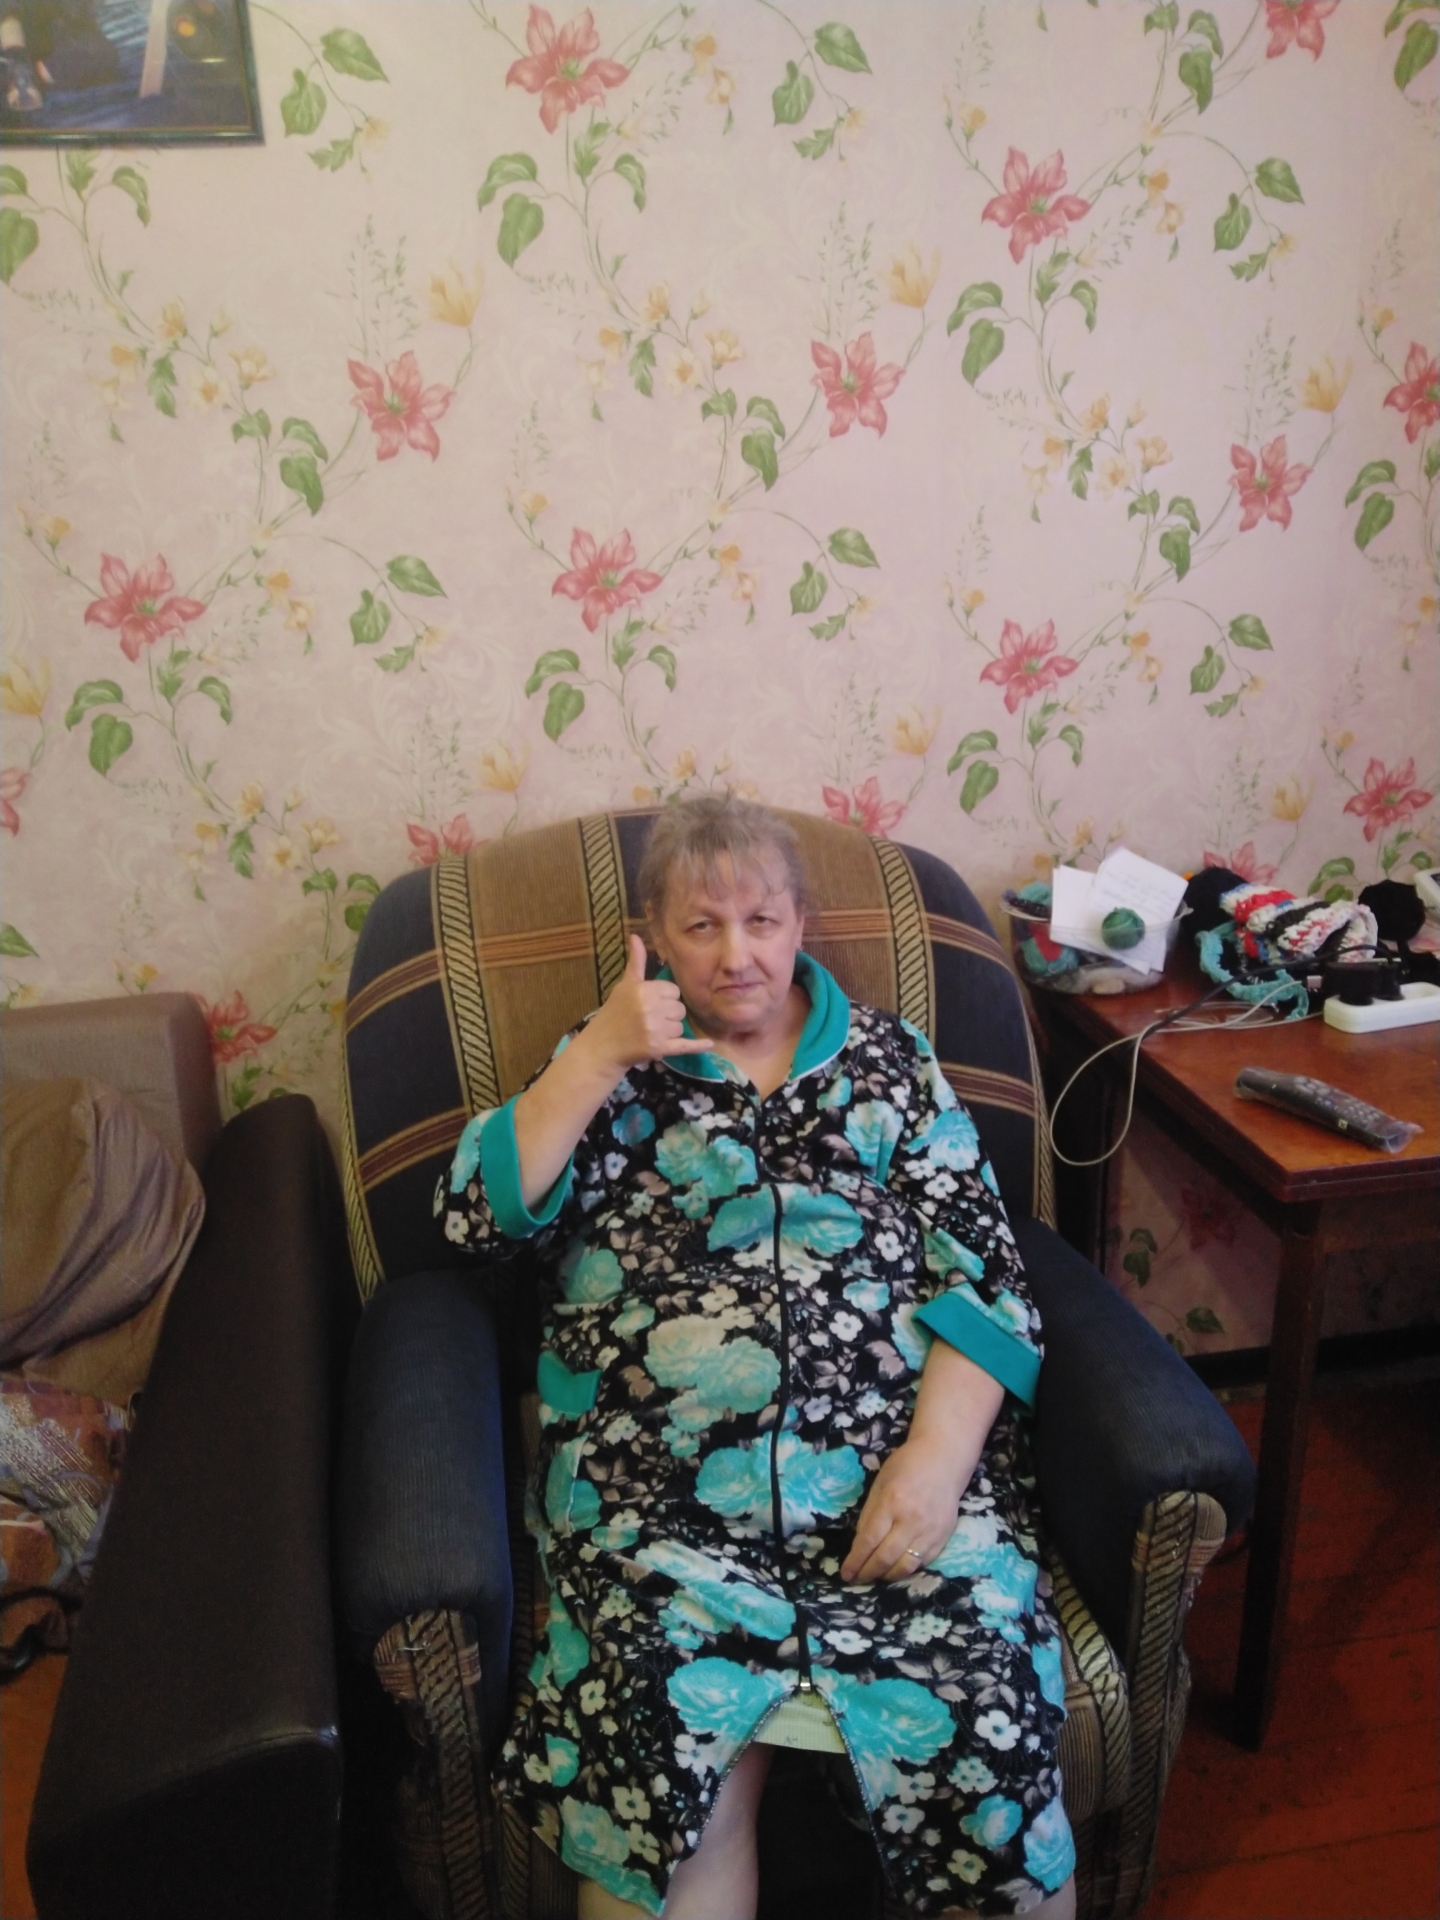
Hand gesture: call